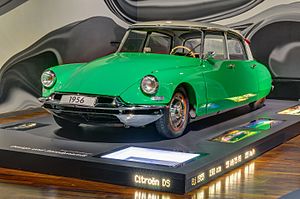
Citroën DS / Galleri
Citroën DS var en bil, produceret af den franske bilfabrikant Citroën i perioden 1955 – 1975. Citroën solgte omtrent 1.5 million D-serie biler i den tid. DS'en var kendt for sin aerodynamiske linjeføring, ualmindelig høje komfort, og avancerede teknologi.